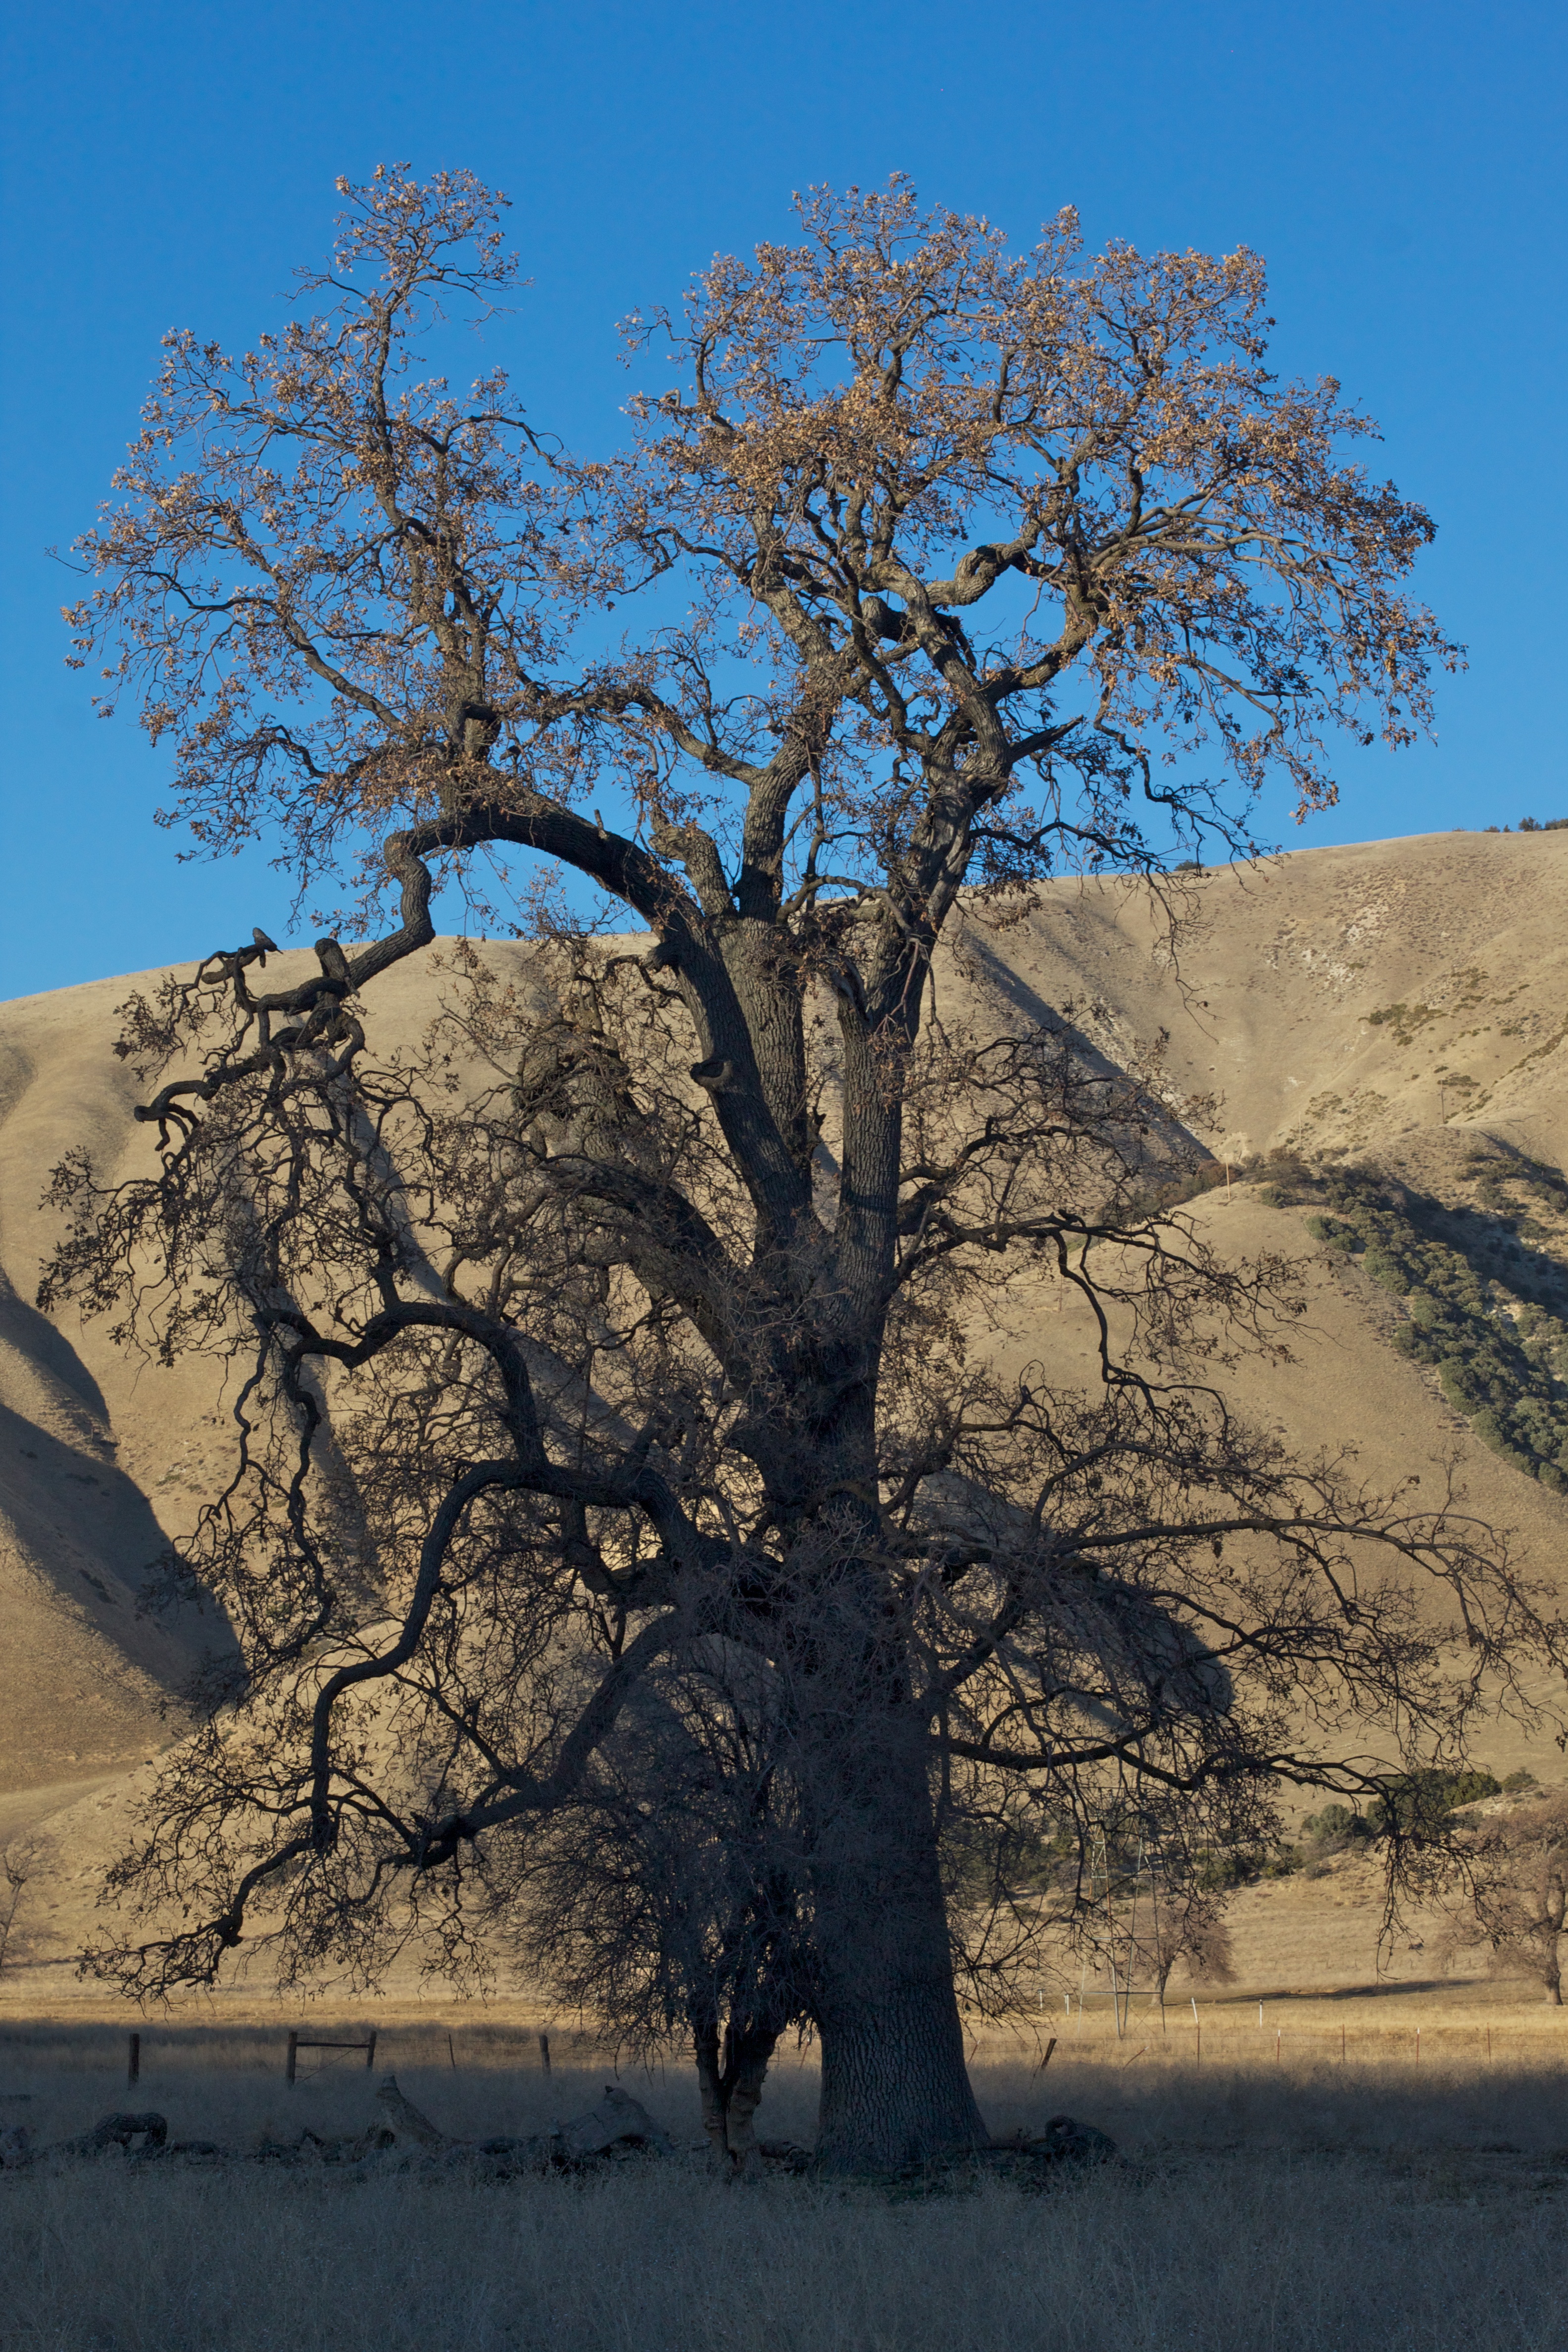
landscape, tree, nature, branch, mountain, snow, winter, plant, sky, leaf, flower, spring, season, woody plant